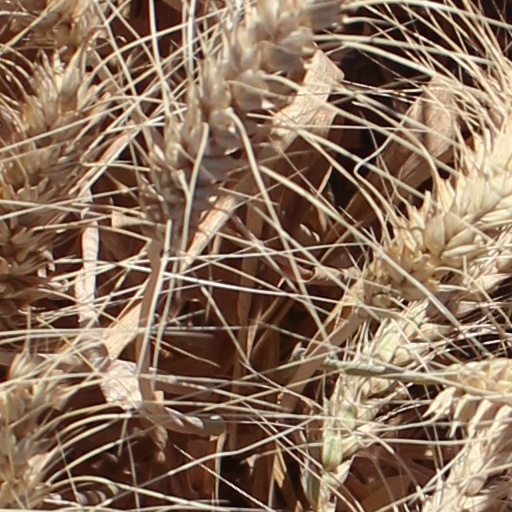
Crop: wheat